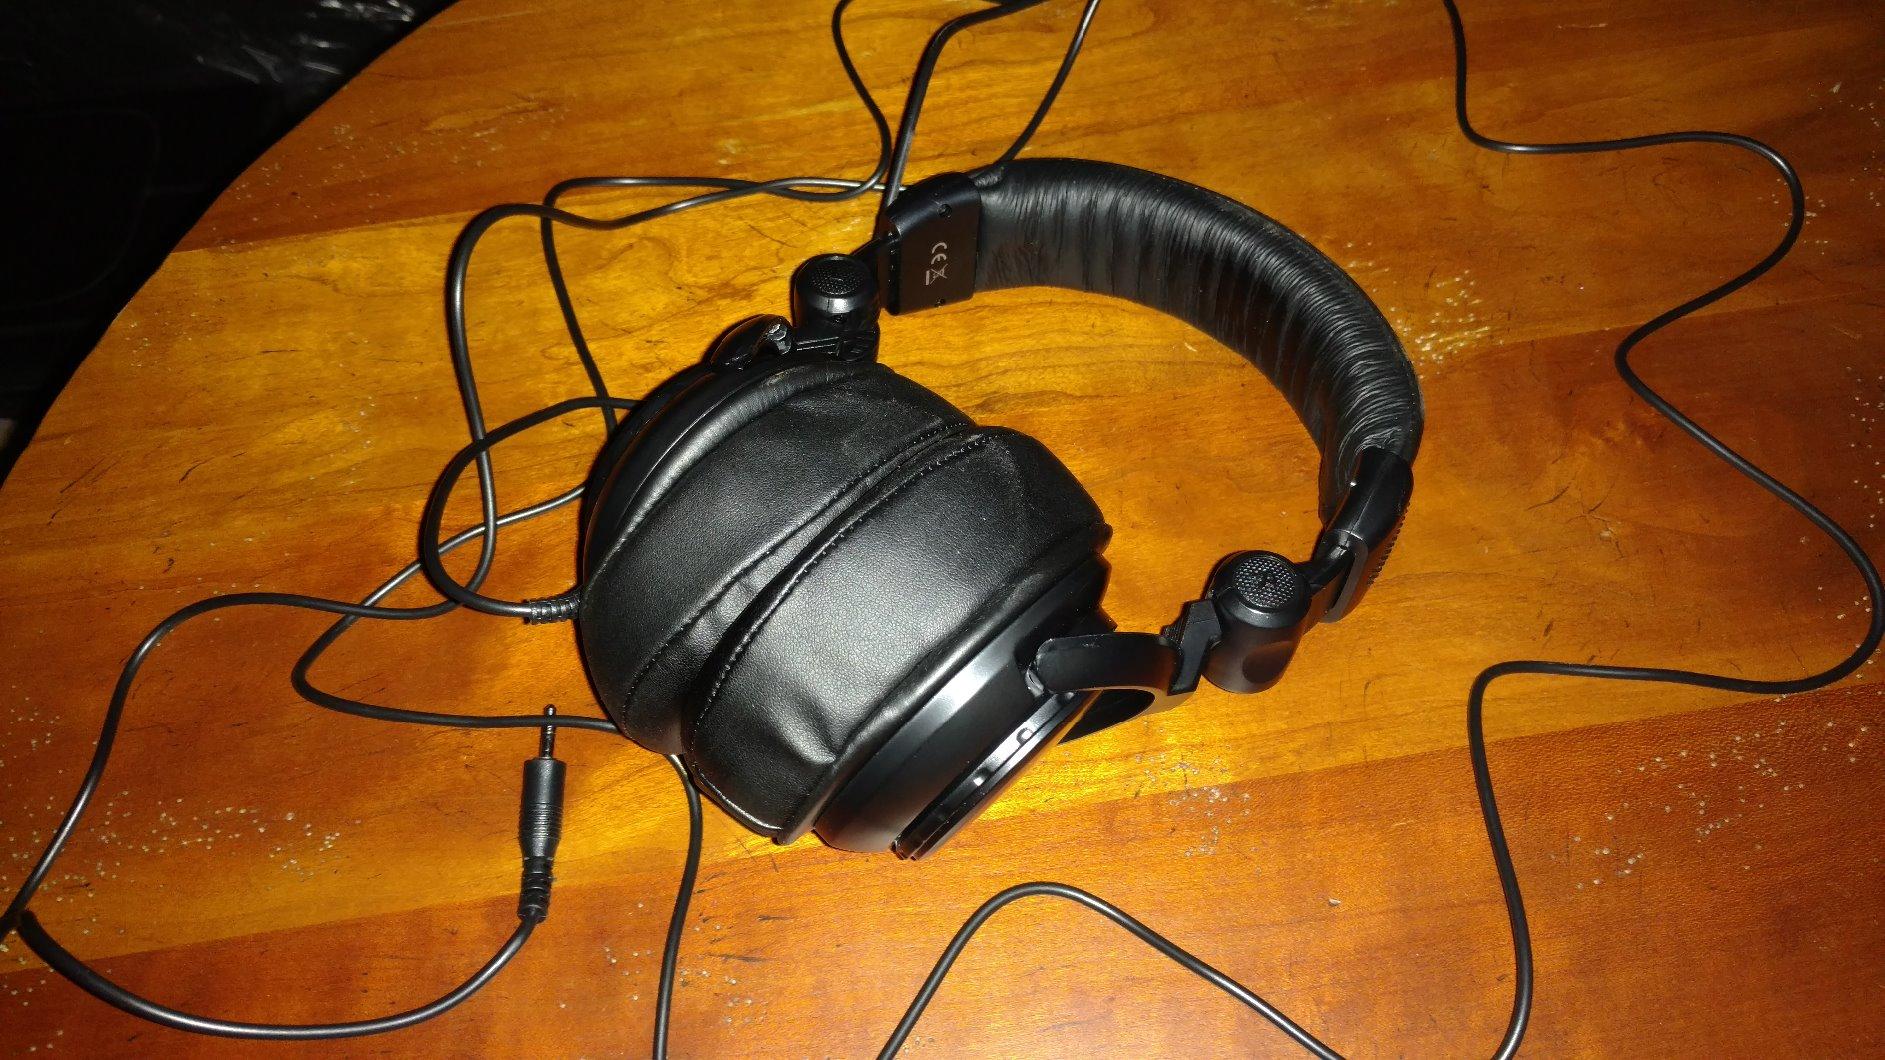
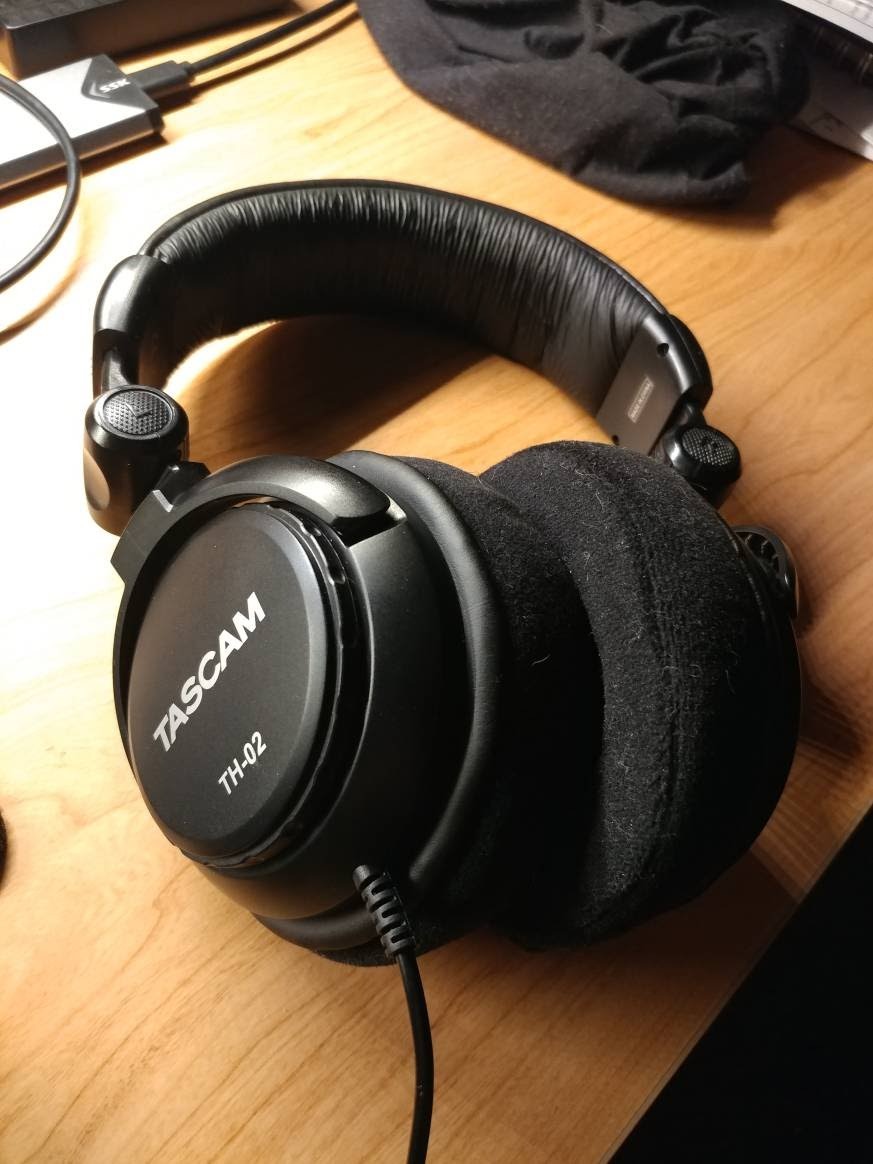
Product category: headphones
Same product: yes